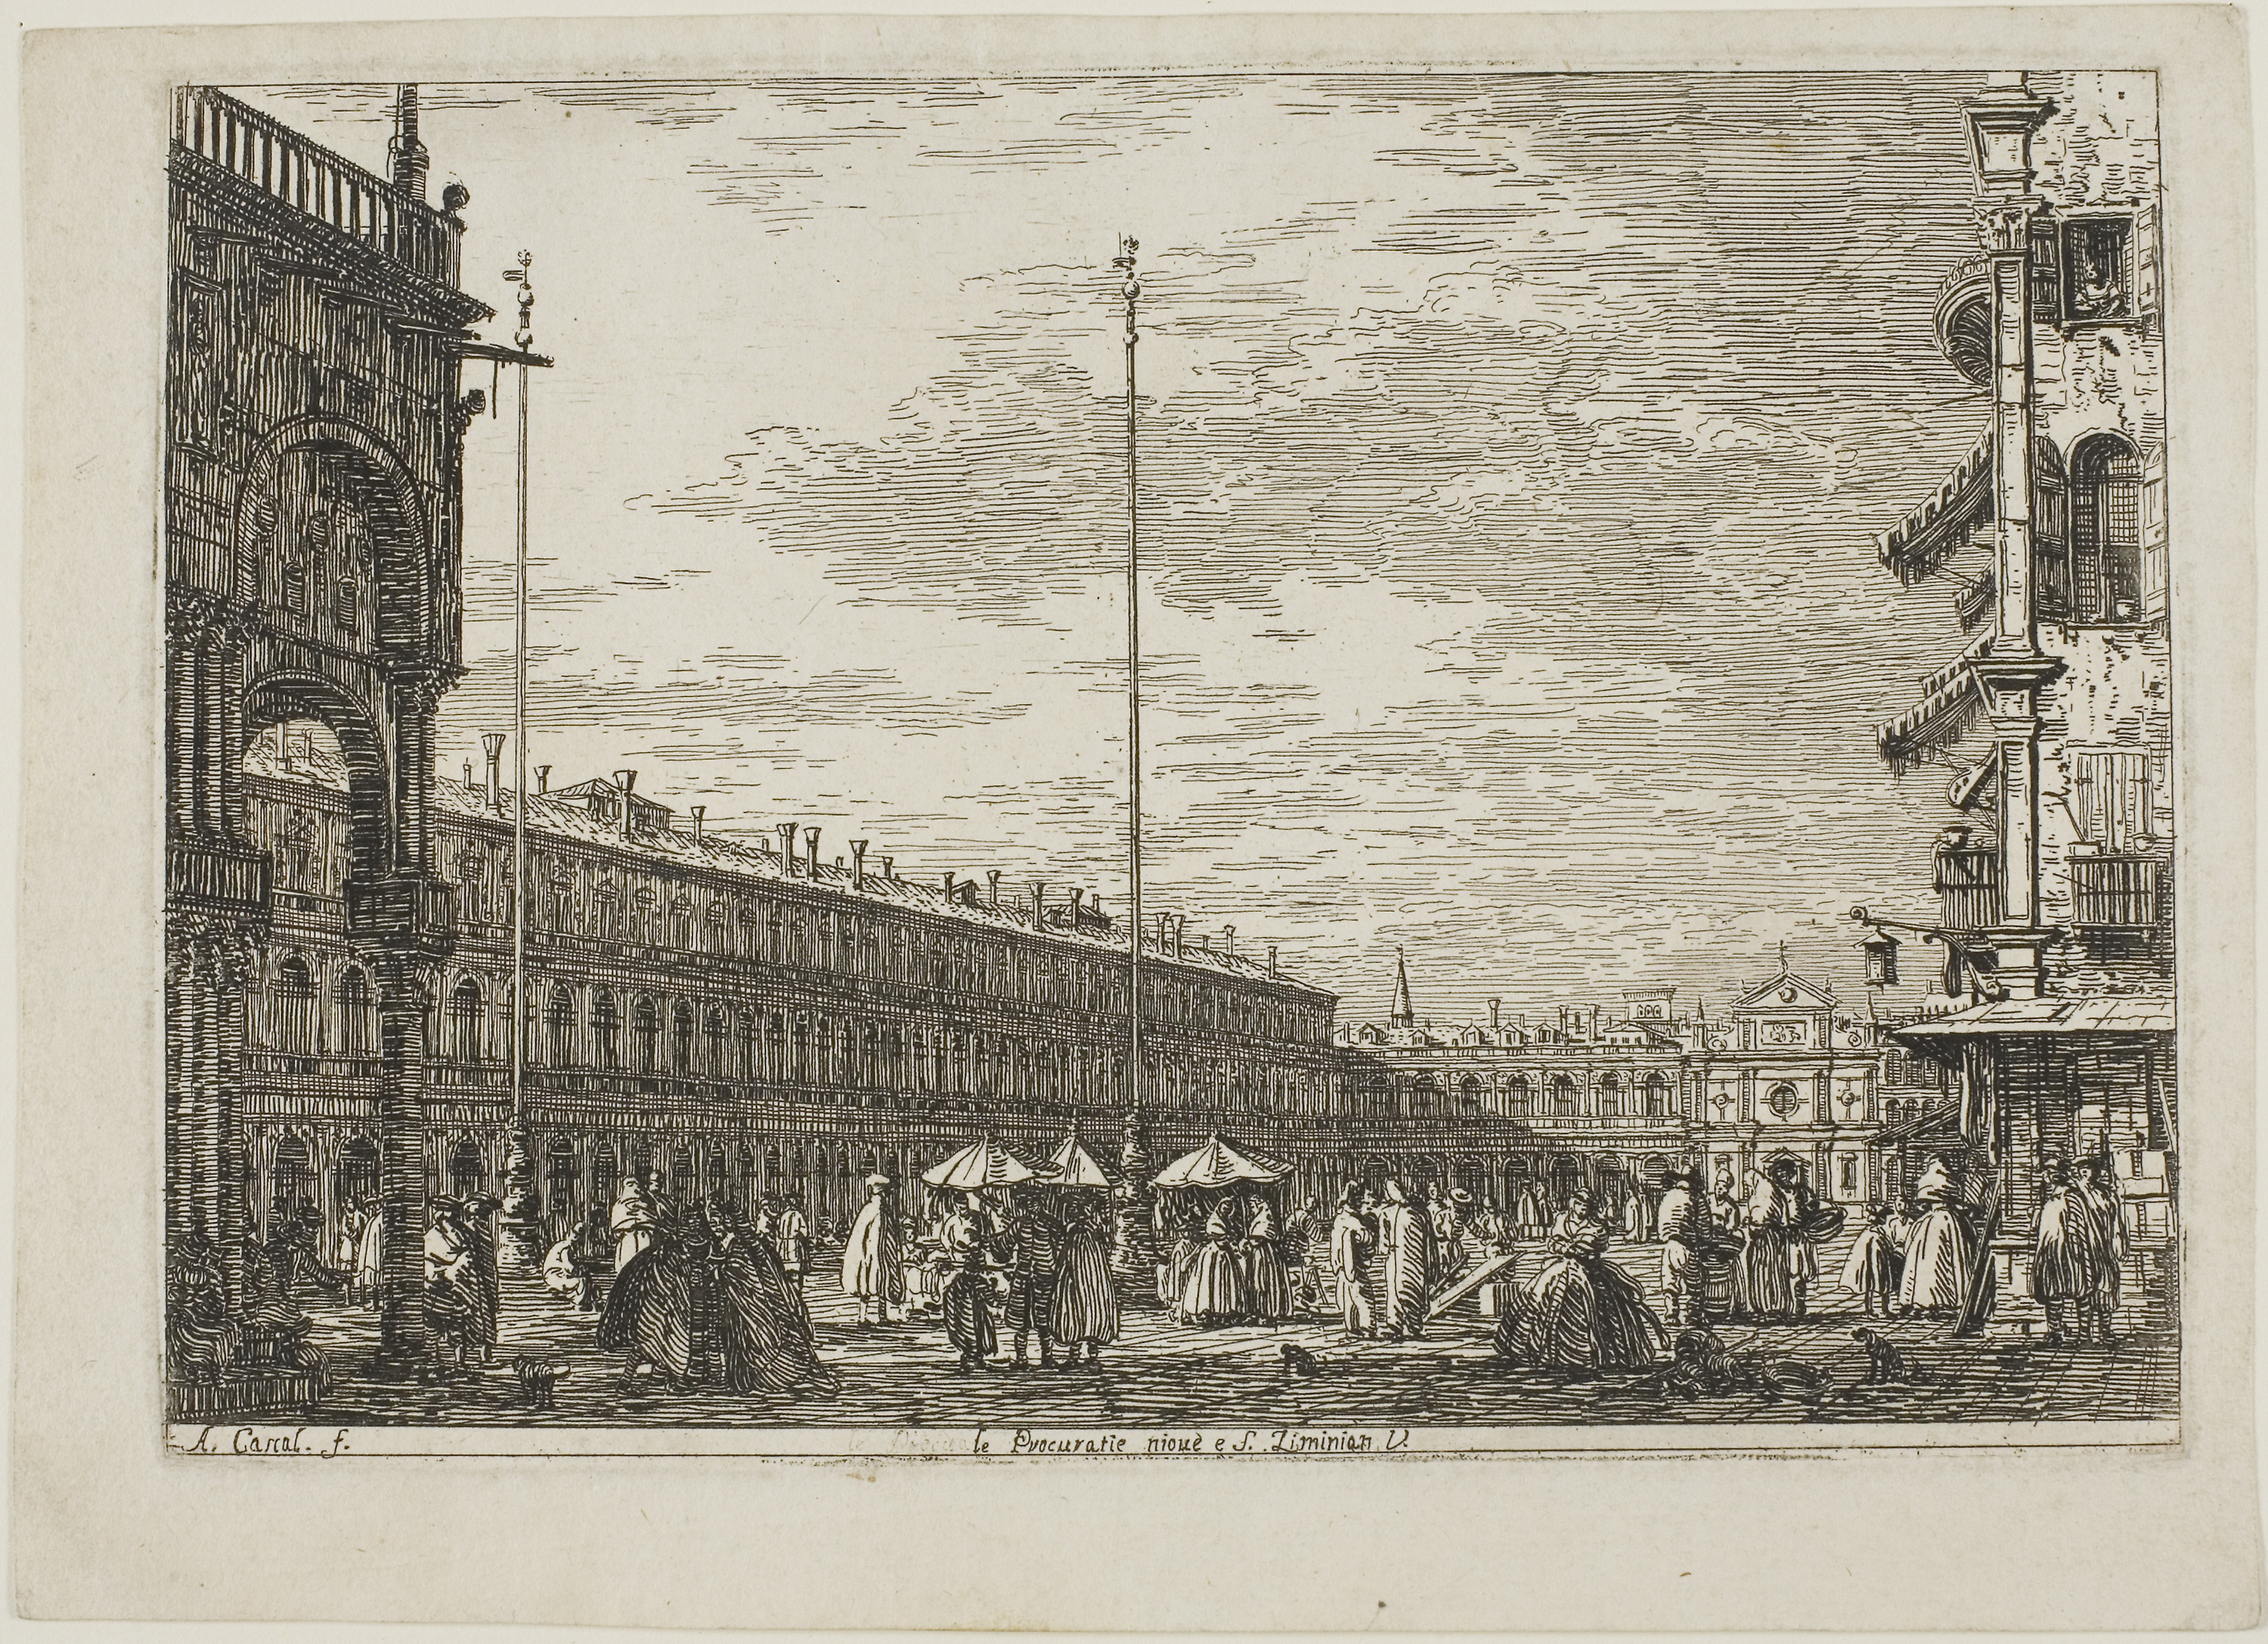
landmark, history, picture frame, visual arts, building, black and white, sketch, ancient history, artwork, arch, drawing, facade